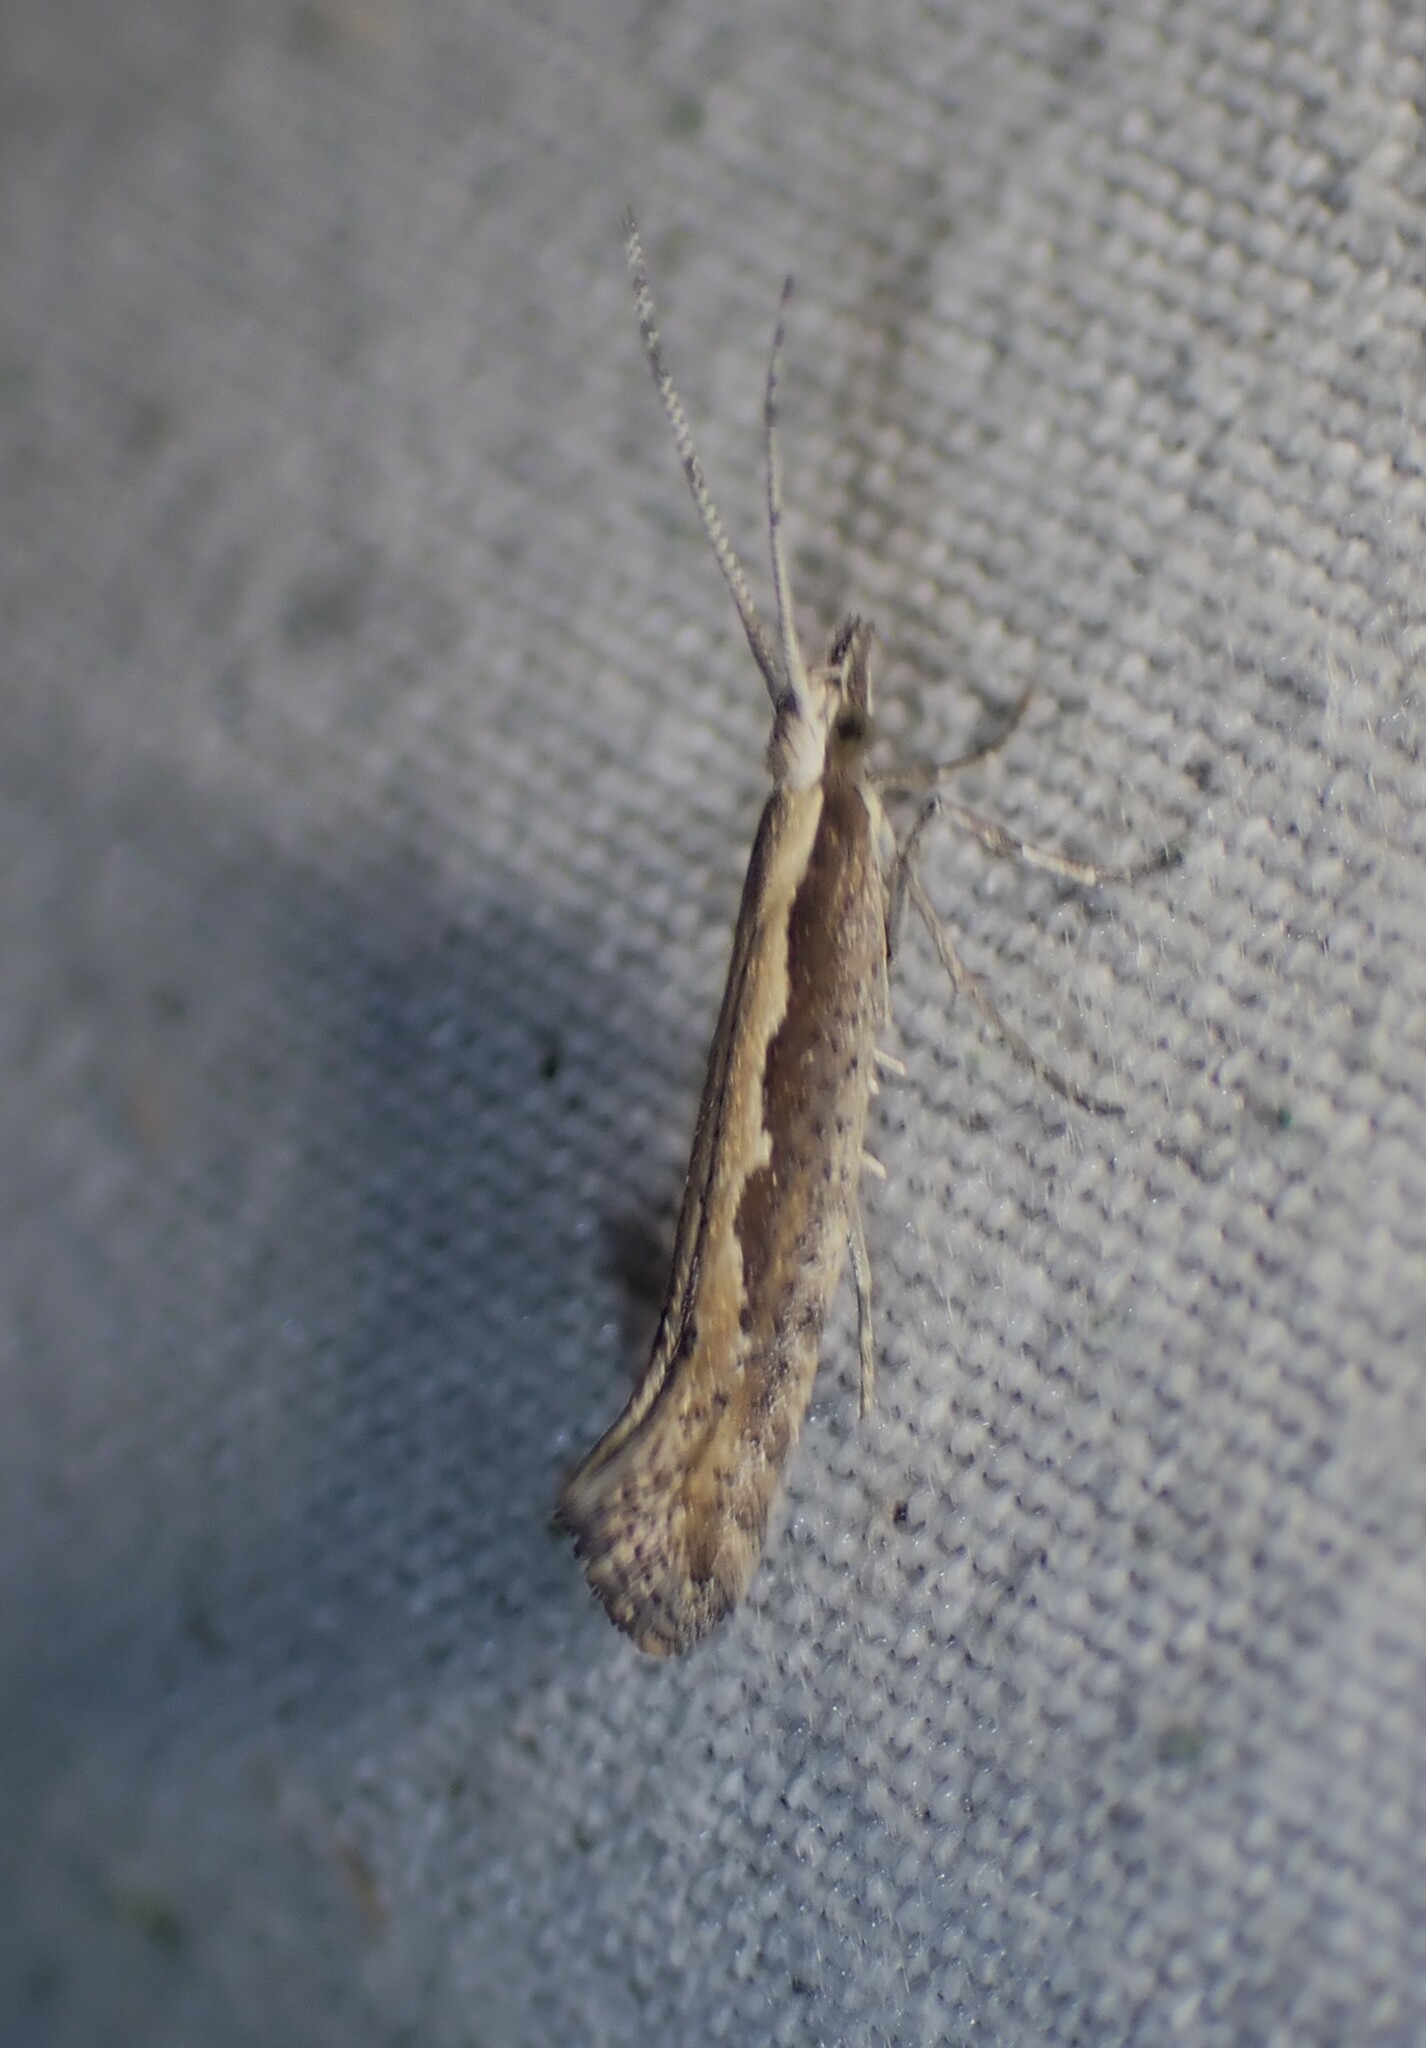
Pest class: diamondback_moth